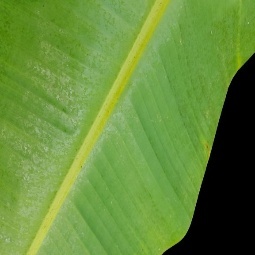
Label: Healthy